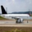
Label: airplane